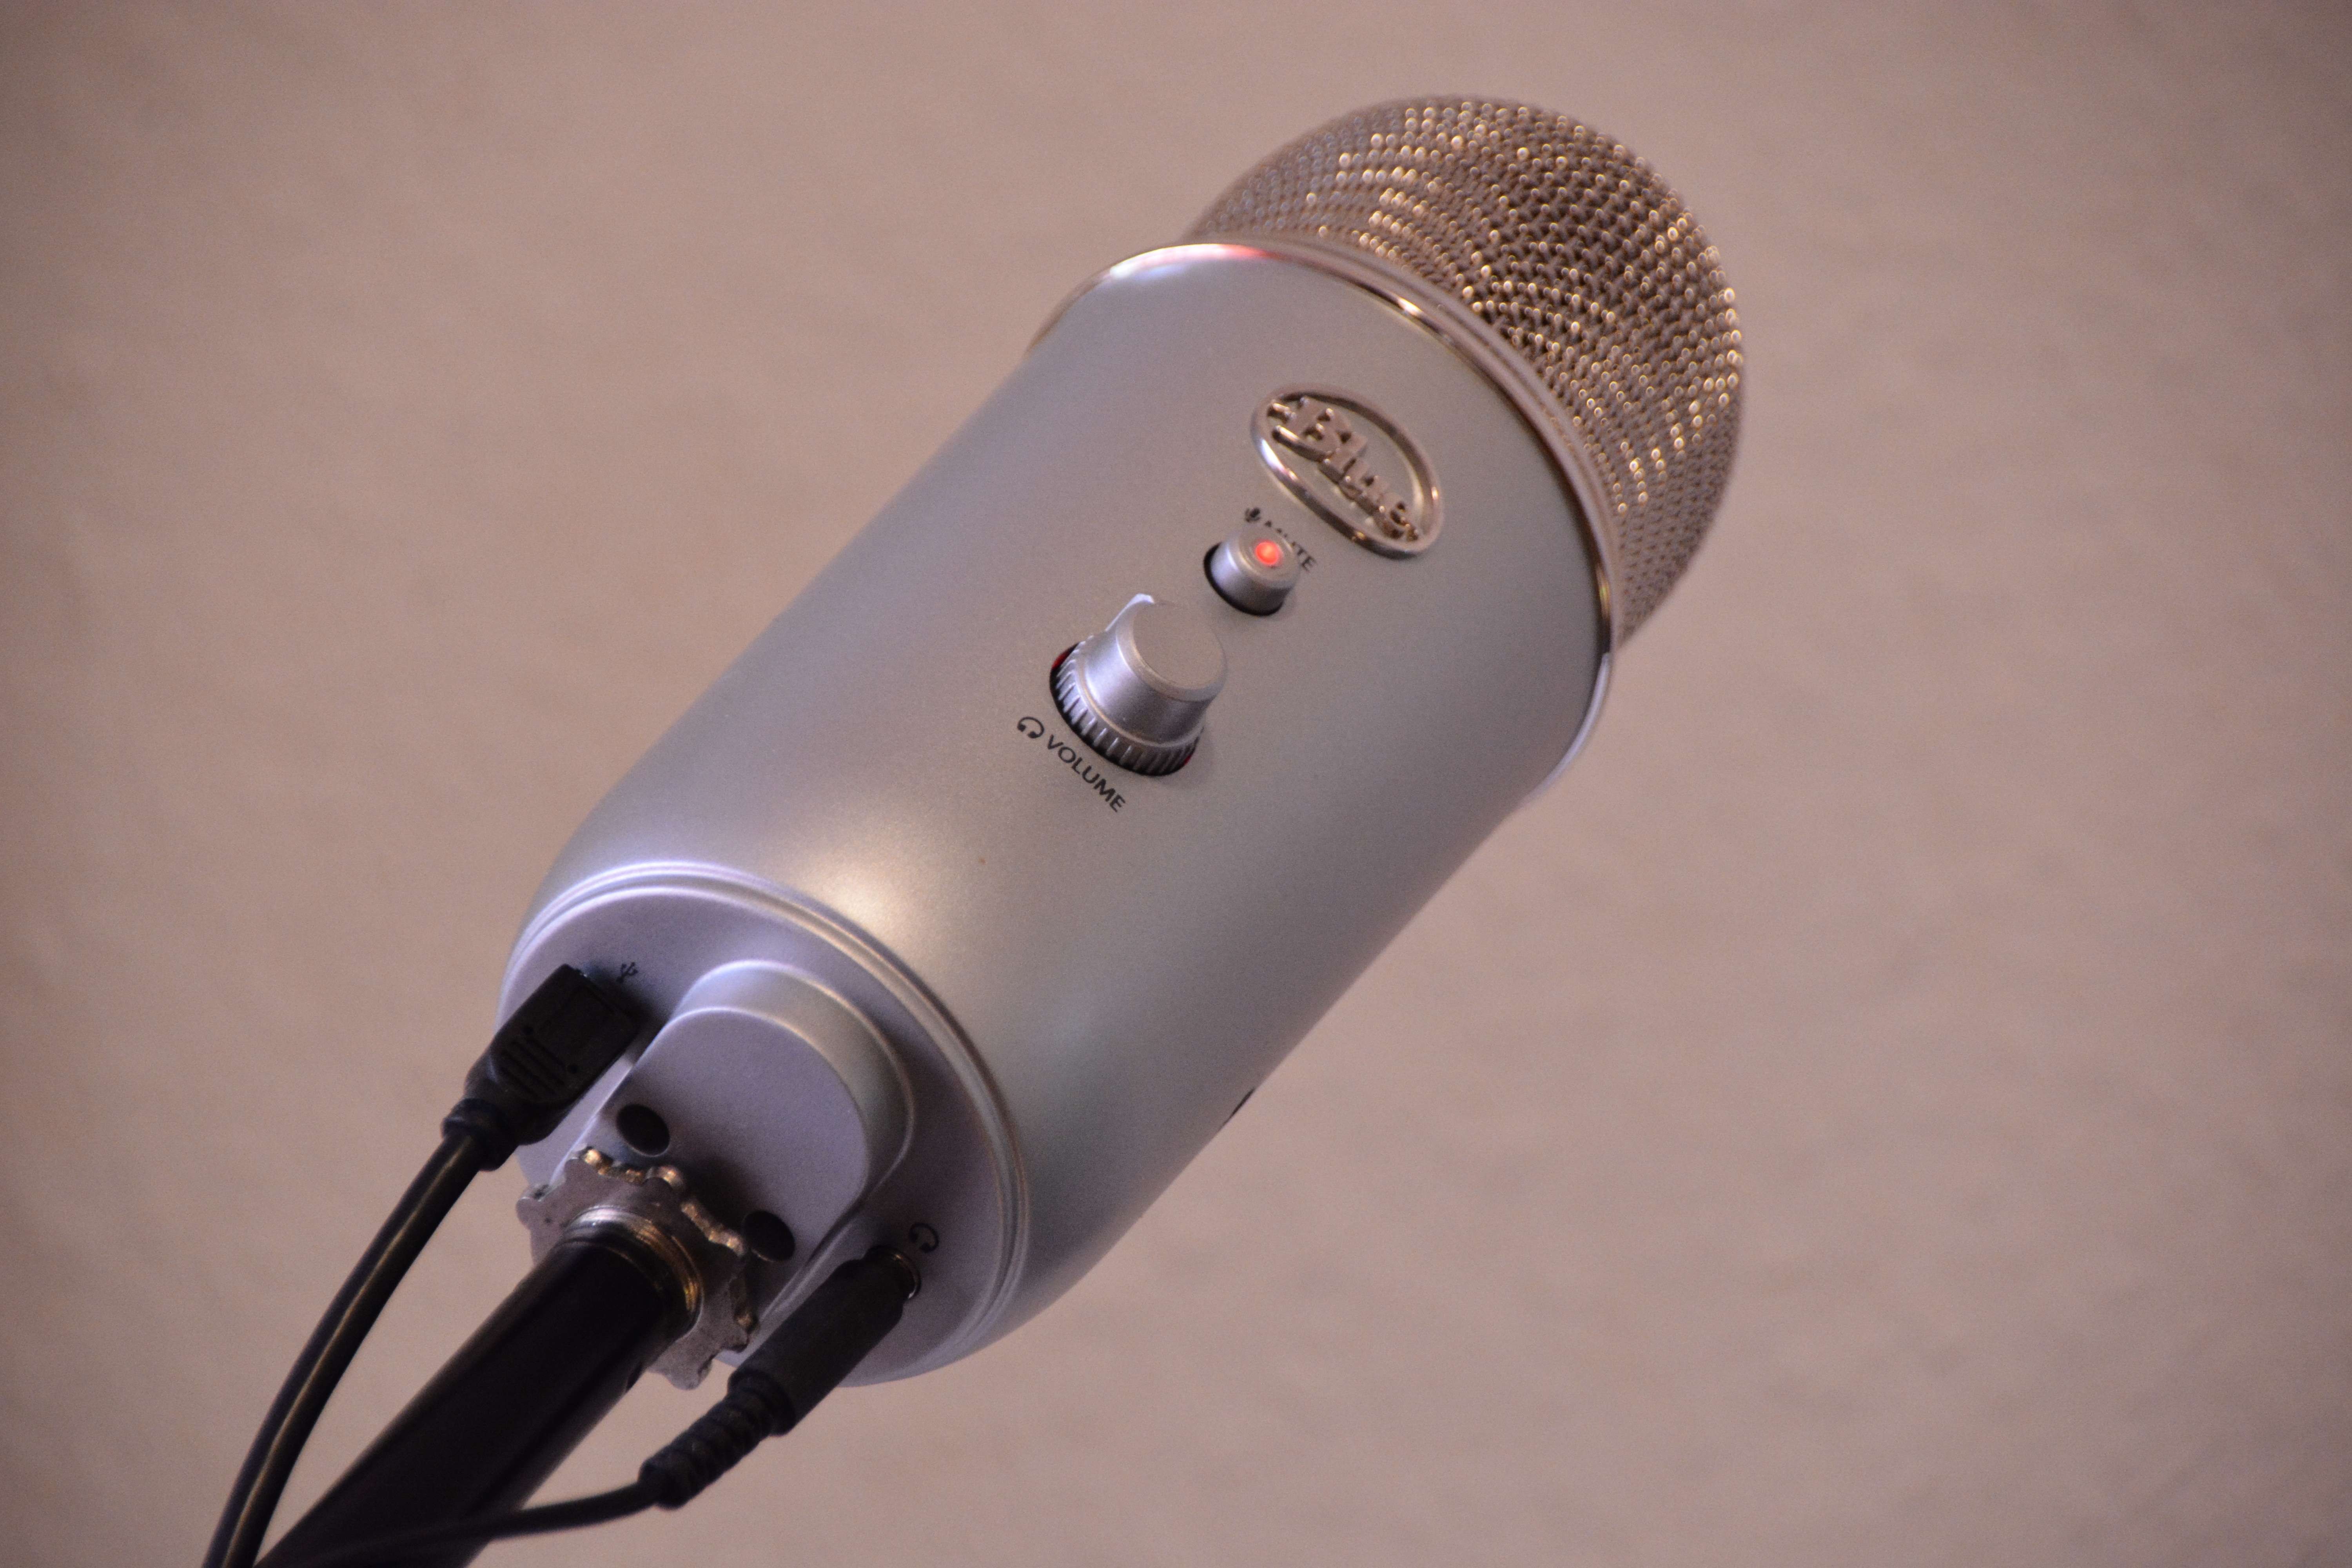
music, technology, microphone, studio, lighting, amplifier, radio, product, recording, audio, singing, mixer, sound, music studio, audio equipment, electronic device, incandescent light bulb